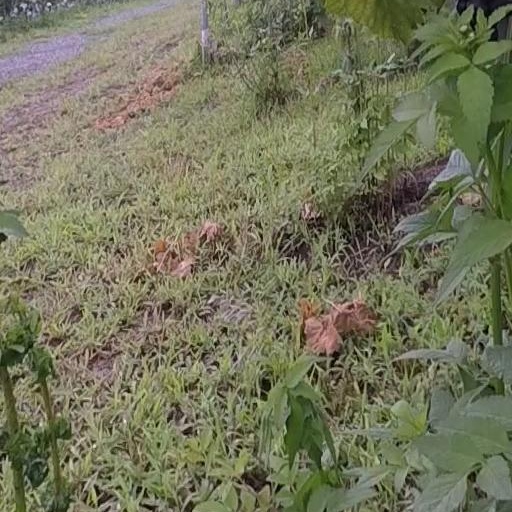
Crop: grape